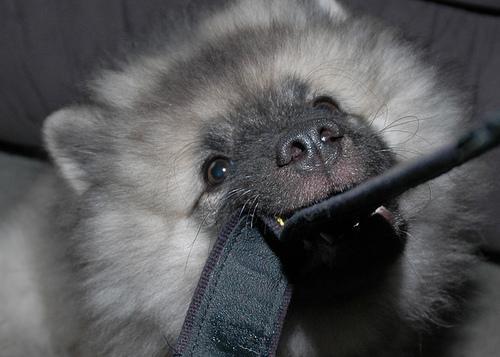
keeshond